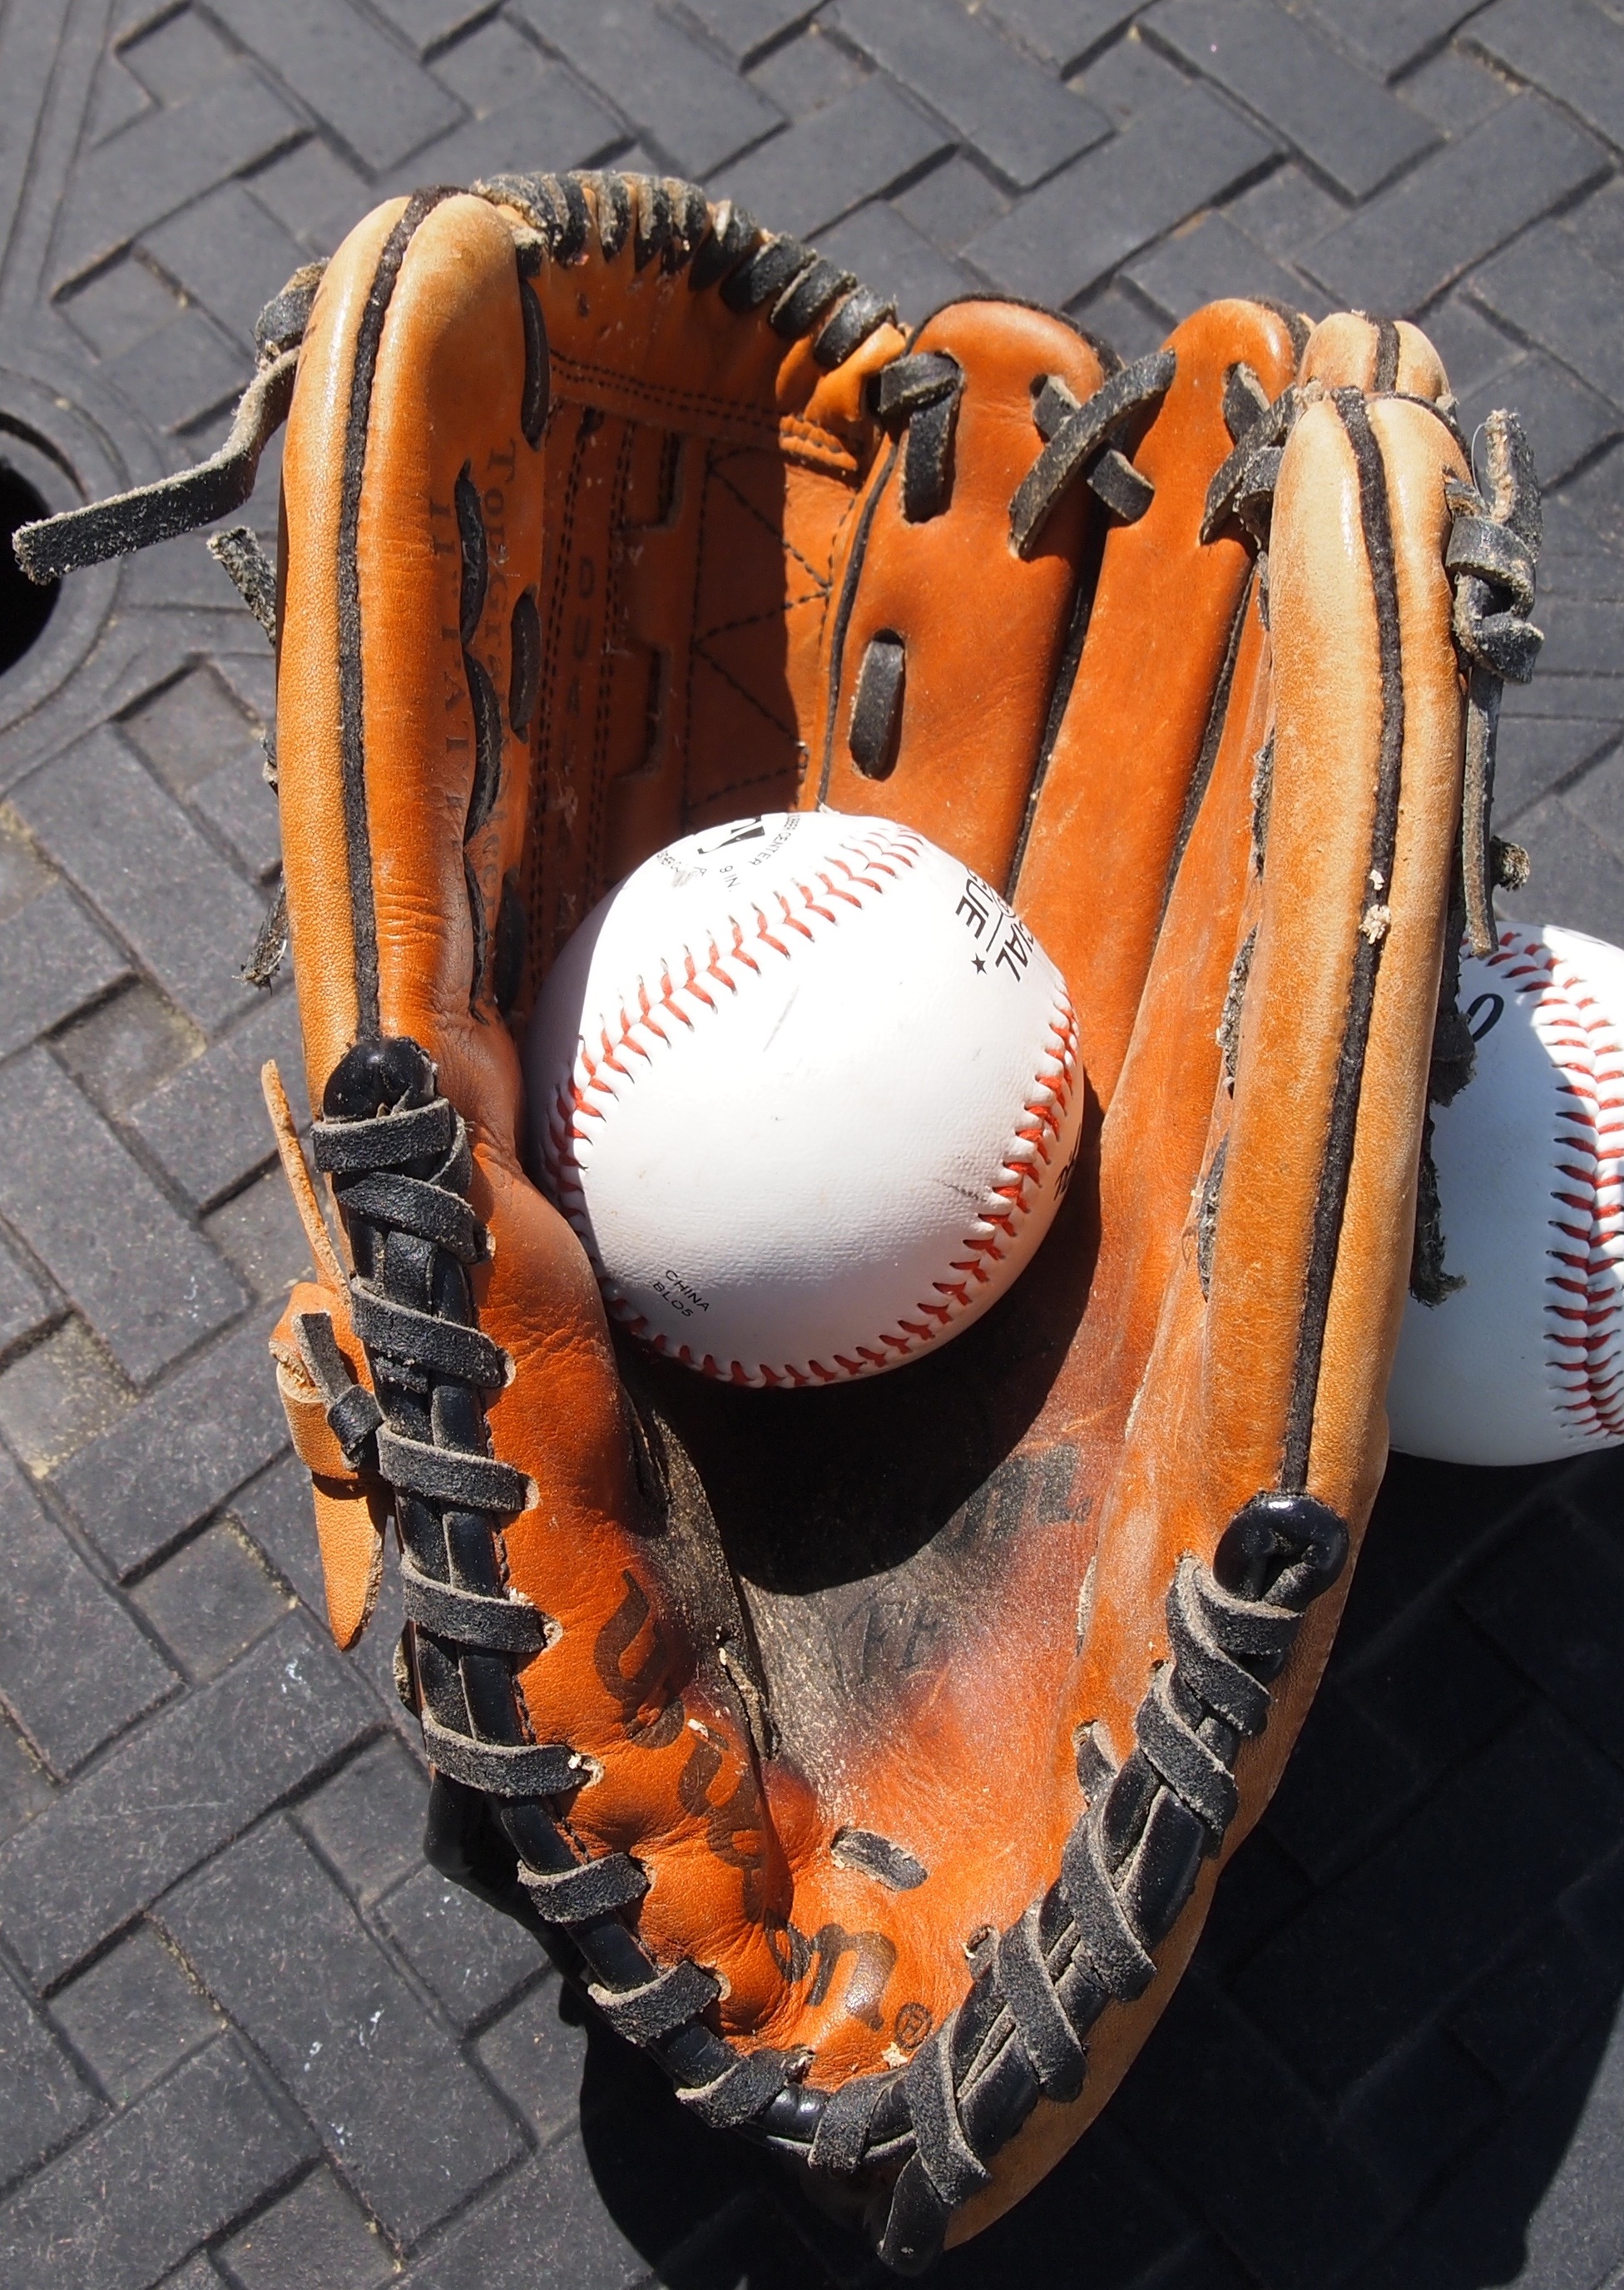
hand, baseball, glove, leather, orange, vehicle, equipment, sports equipment, sports, catch, baseball glove, baseball equipment, fashion accessory, personal protective equipment, protective gear in sports